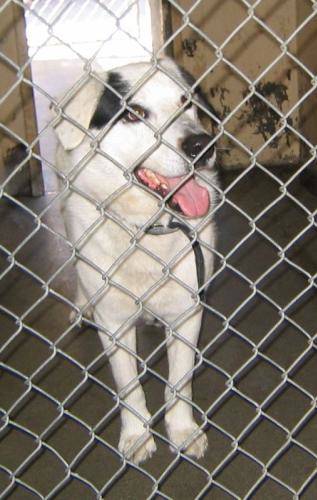
Label: dog